Bihar Sharif

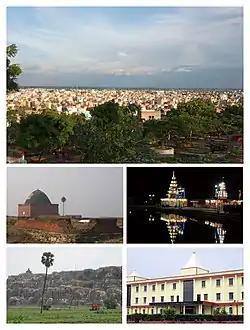
Top to bottom: The City Skyline, Tomb of Ibrahim Baya, Mora Talab Temple, View of "Hiranya Parvat" from NH 20, An institutional block at K. K. University

Bihar Sharif is the headquarters of Nalanda district and the fifth-largest sub-metropolitan area in the eastern Indian state of Bihar. Its name is a combination of two words: "Bihar", derived from "vihara" (meaning monastery), also the name of the state; and "Sharif" (meaning "noble"). The city is a hub of education and trade in southern Bihar, and the economy centers around agriculture supplemented by tourism, the education sector and household manufacturing. The ruins of the ancient Nalanda Mahavihara, a UNESCO World Heritage Site, are located near the city.